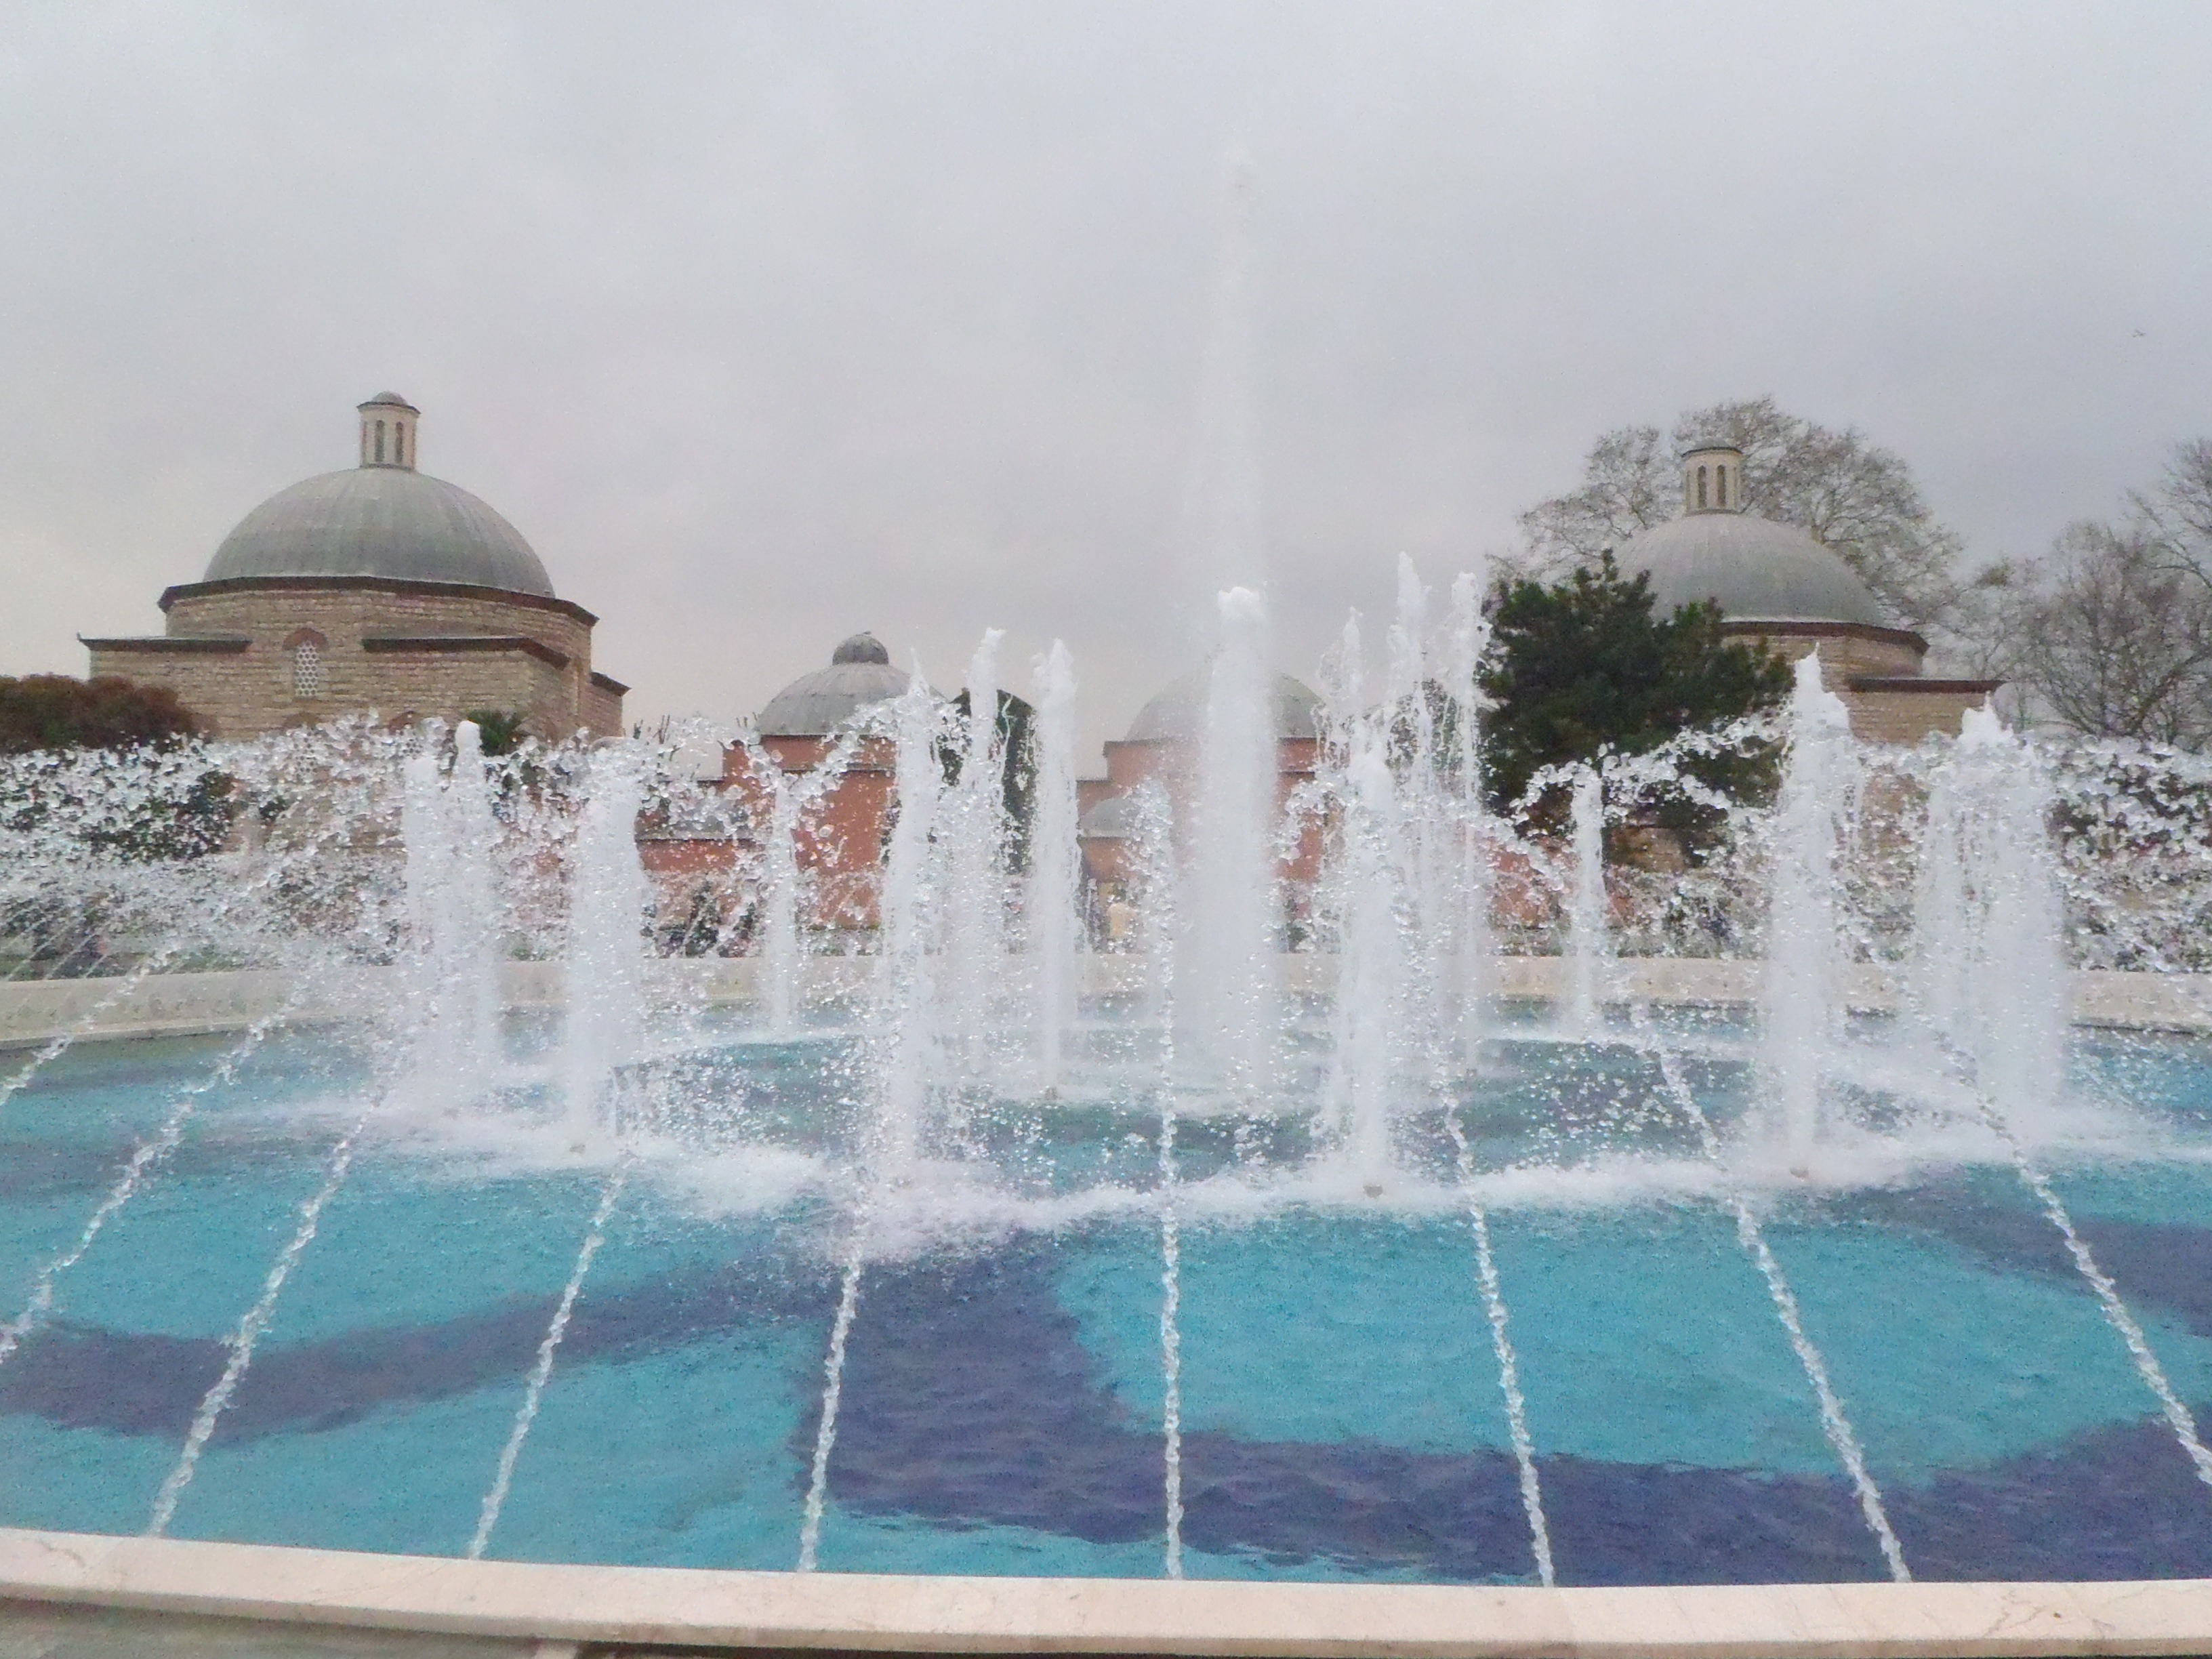
water, monument, recreation, leisure, fountain, istanbul, water feature, water resources